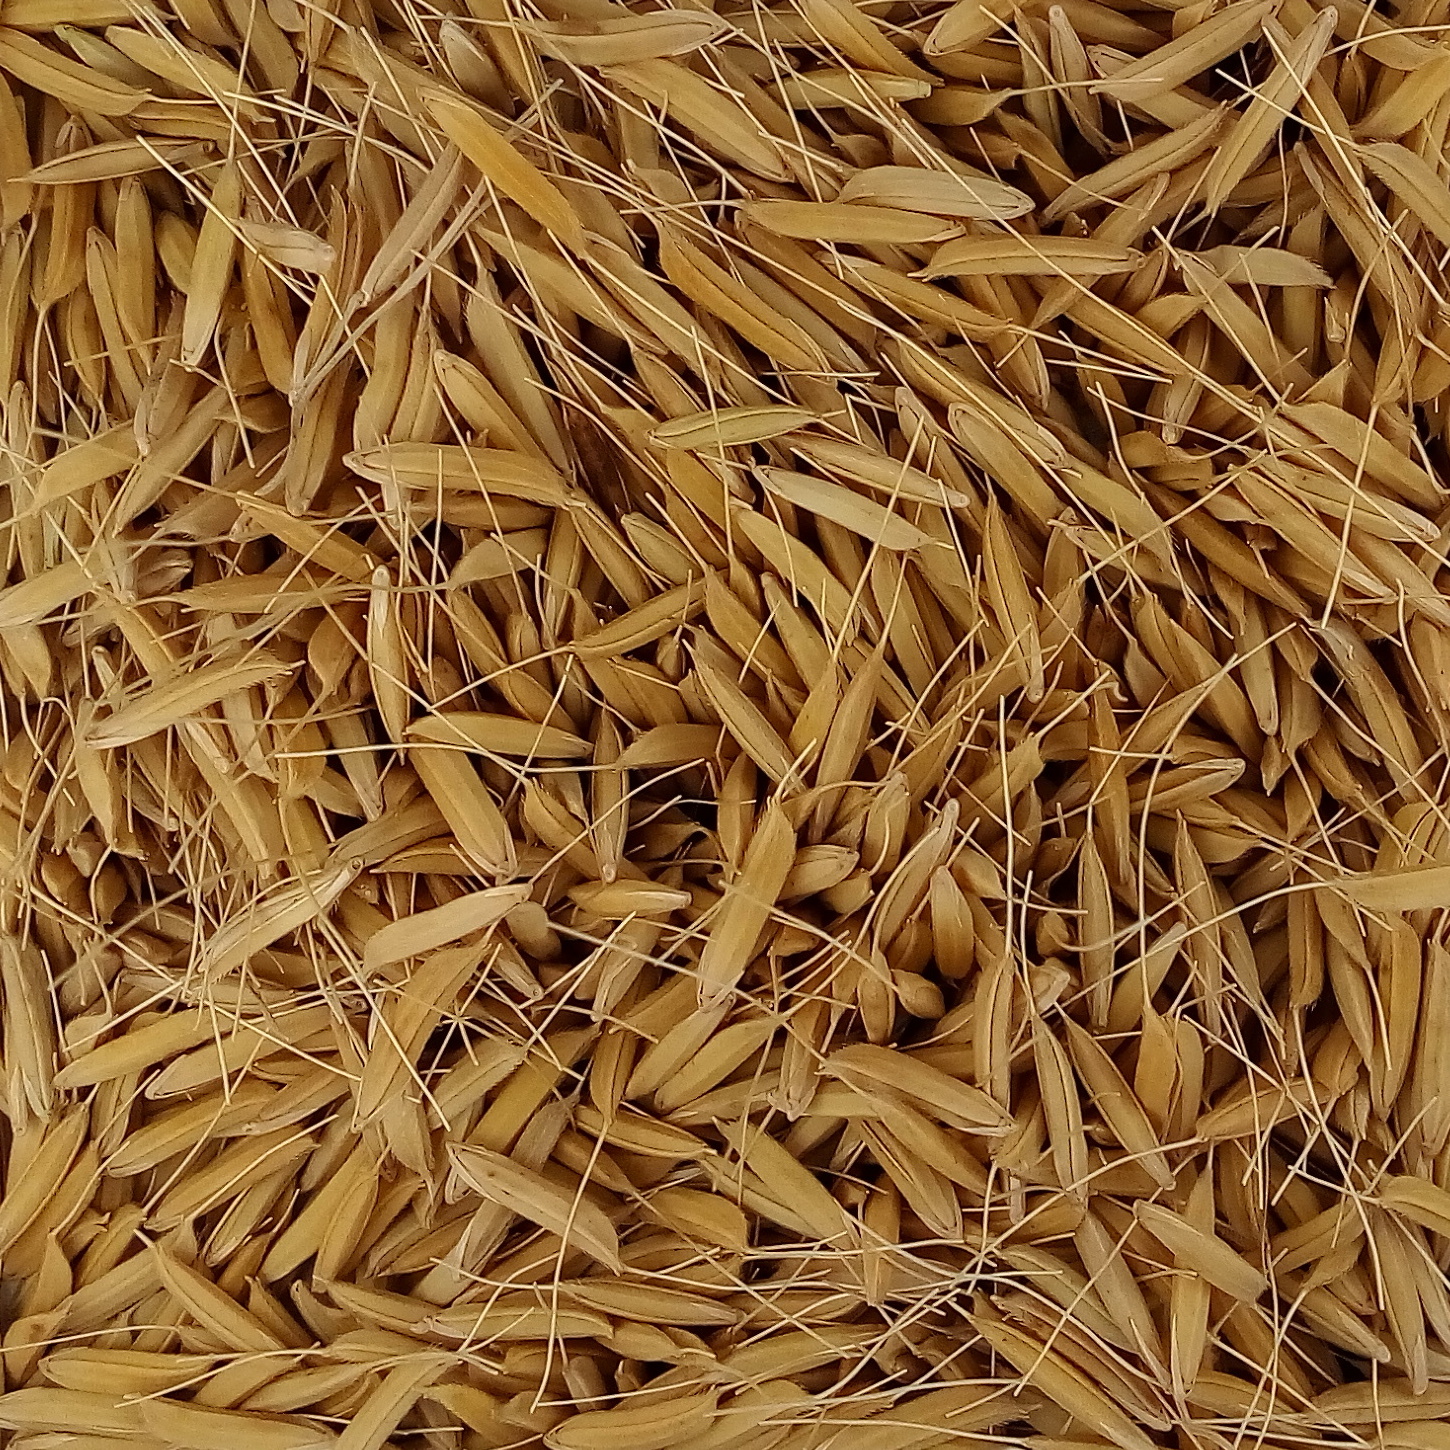
Rice seed variety: 1637